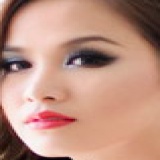
hoa hậu Lưu Thị Diễm Hương